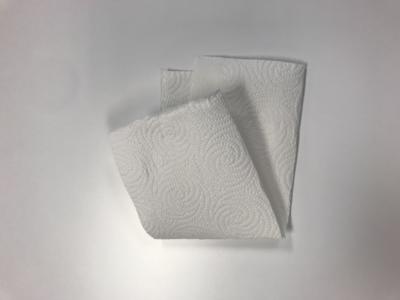
Label: generalcompost